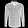
Label: Shirt